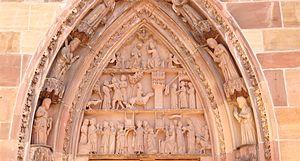
La collégiale Saint-Florent à trois nefs de Niederhaslach dans le Bas-Rhin est l'un des bâtiments sacrés les plus représentatifs de l'architecture gothique dans ce département, en dehors de Strasbourg. Elle doit son origine à saint Florent, évêque de Strasbourg au VIIᵉ siècle, fondateur, selon la tradition, du monastère bénédictin d'Haslach. L'édifice, construit aux XIIᵉ et XIIIᵉ siècles, fait l'objet d'un classement au titre des monuments historiques depuis 1846. Il a bénéficié d'une importante restauration entre 1853 et 1870.